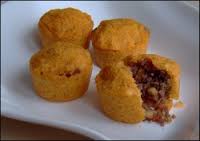
Yemek: icli_kofte